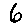
Label: 6